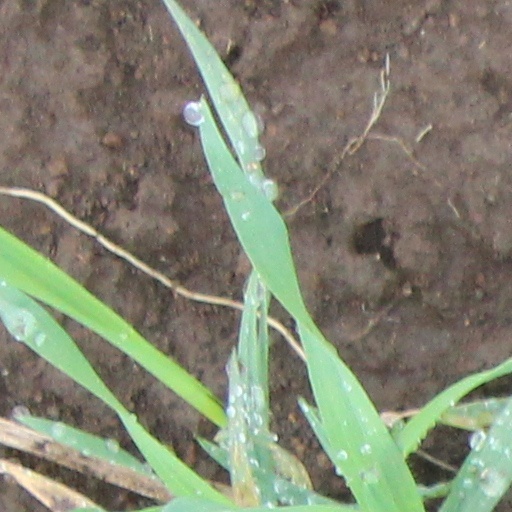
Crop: wheat